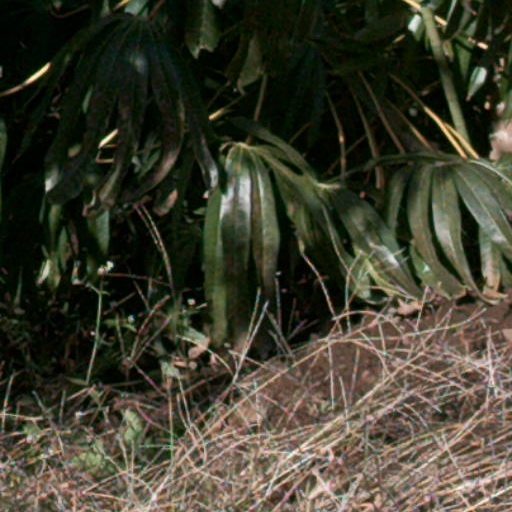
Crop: cassava